Letter box

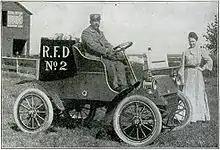
US Rural Free Mail Delivery to curbside mailbox, circa 1905

Private letterboxes or mail slots did not become popular in most of Europe until the mid to late 19th century, although they were used in Paris from the late 18th century.